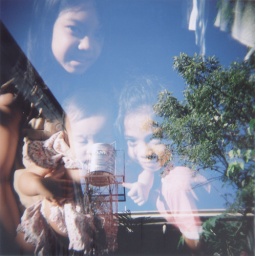
My cousins again against the sky and our water tank.